WD 1145+017 b

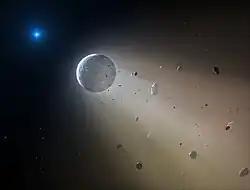
Artist's impression of a minor planet "(center)" being vaporized by its parent star, similar to the WD 1145+017 system.

WD 1145+017 b (also known by its EPIC designation EPIC 201563164.01), is a confirmed exoasteroid or minor planet orbiting around and being vaporized by the white dwarf star WD 1145+017, likely one of multiple such objects around this star. It was discovered by NASA's "Kepler" spacecraft on its "Second Light" mission. It is located about away from Earth in the constellation of Virgo. The object was found by using the transit method, in which the dimming effect that a planet causes as it crosses in front of its star is measured.